Bright Light Bright Light

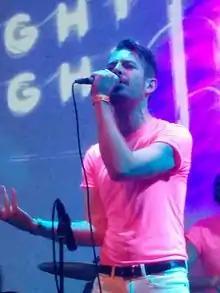
Bright Light Bright Light performing in September 2016

Rod Thomas (born 30 October 1982), known professionally as Bright Light Bright Light, is a Welsh electro-pop singer, DJ, composer and producer based in New York City. Bright Light Bright Light incorporates many elements of nu-disco into his music, also branching into synthpop, dance and house music. Four of his albums have reached the top 20 on the UK Independent Albums Chart.